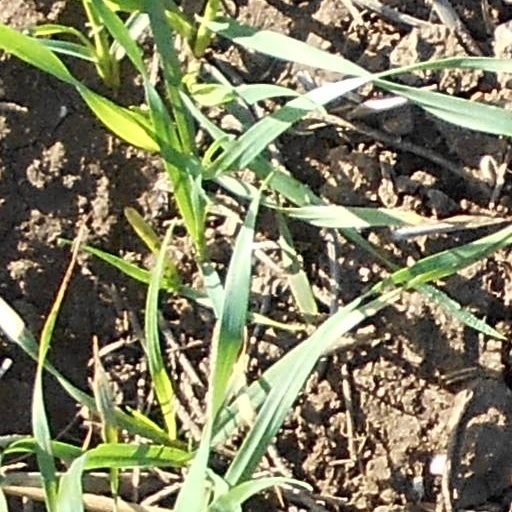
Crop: wheat